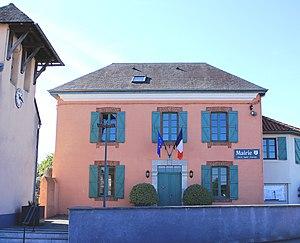
Mairie de Boulin (Hautes-Pyrénées)
Boulin est une commune française située dans le département des Hautes-Pyrénées, en région Occitanie.